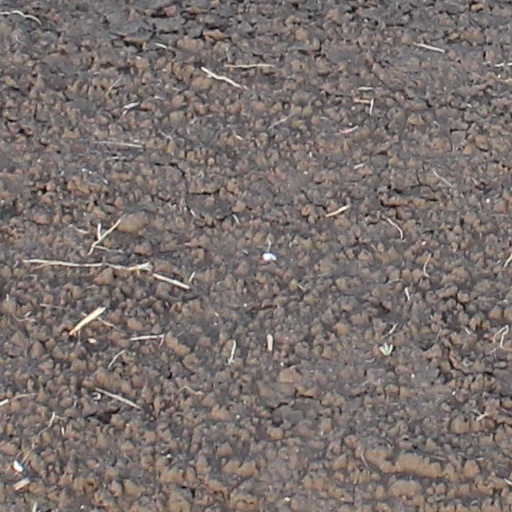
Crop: wheat